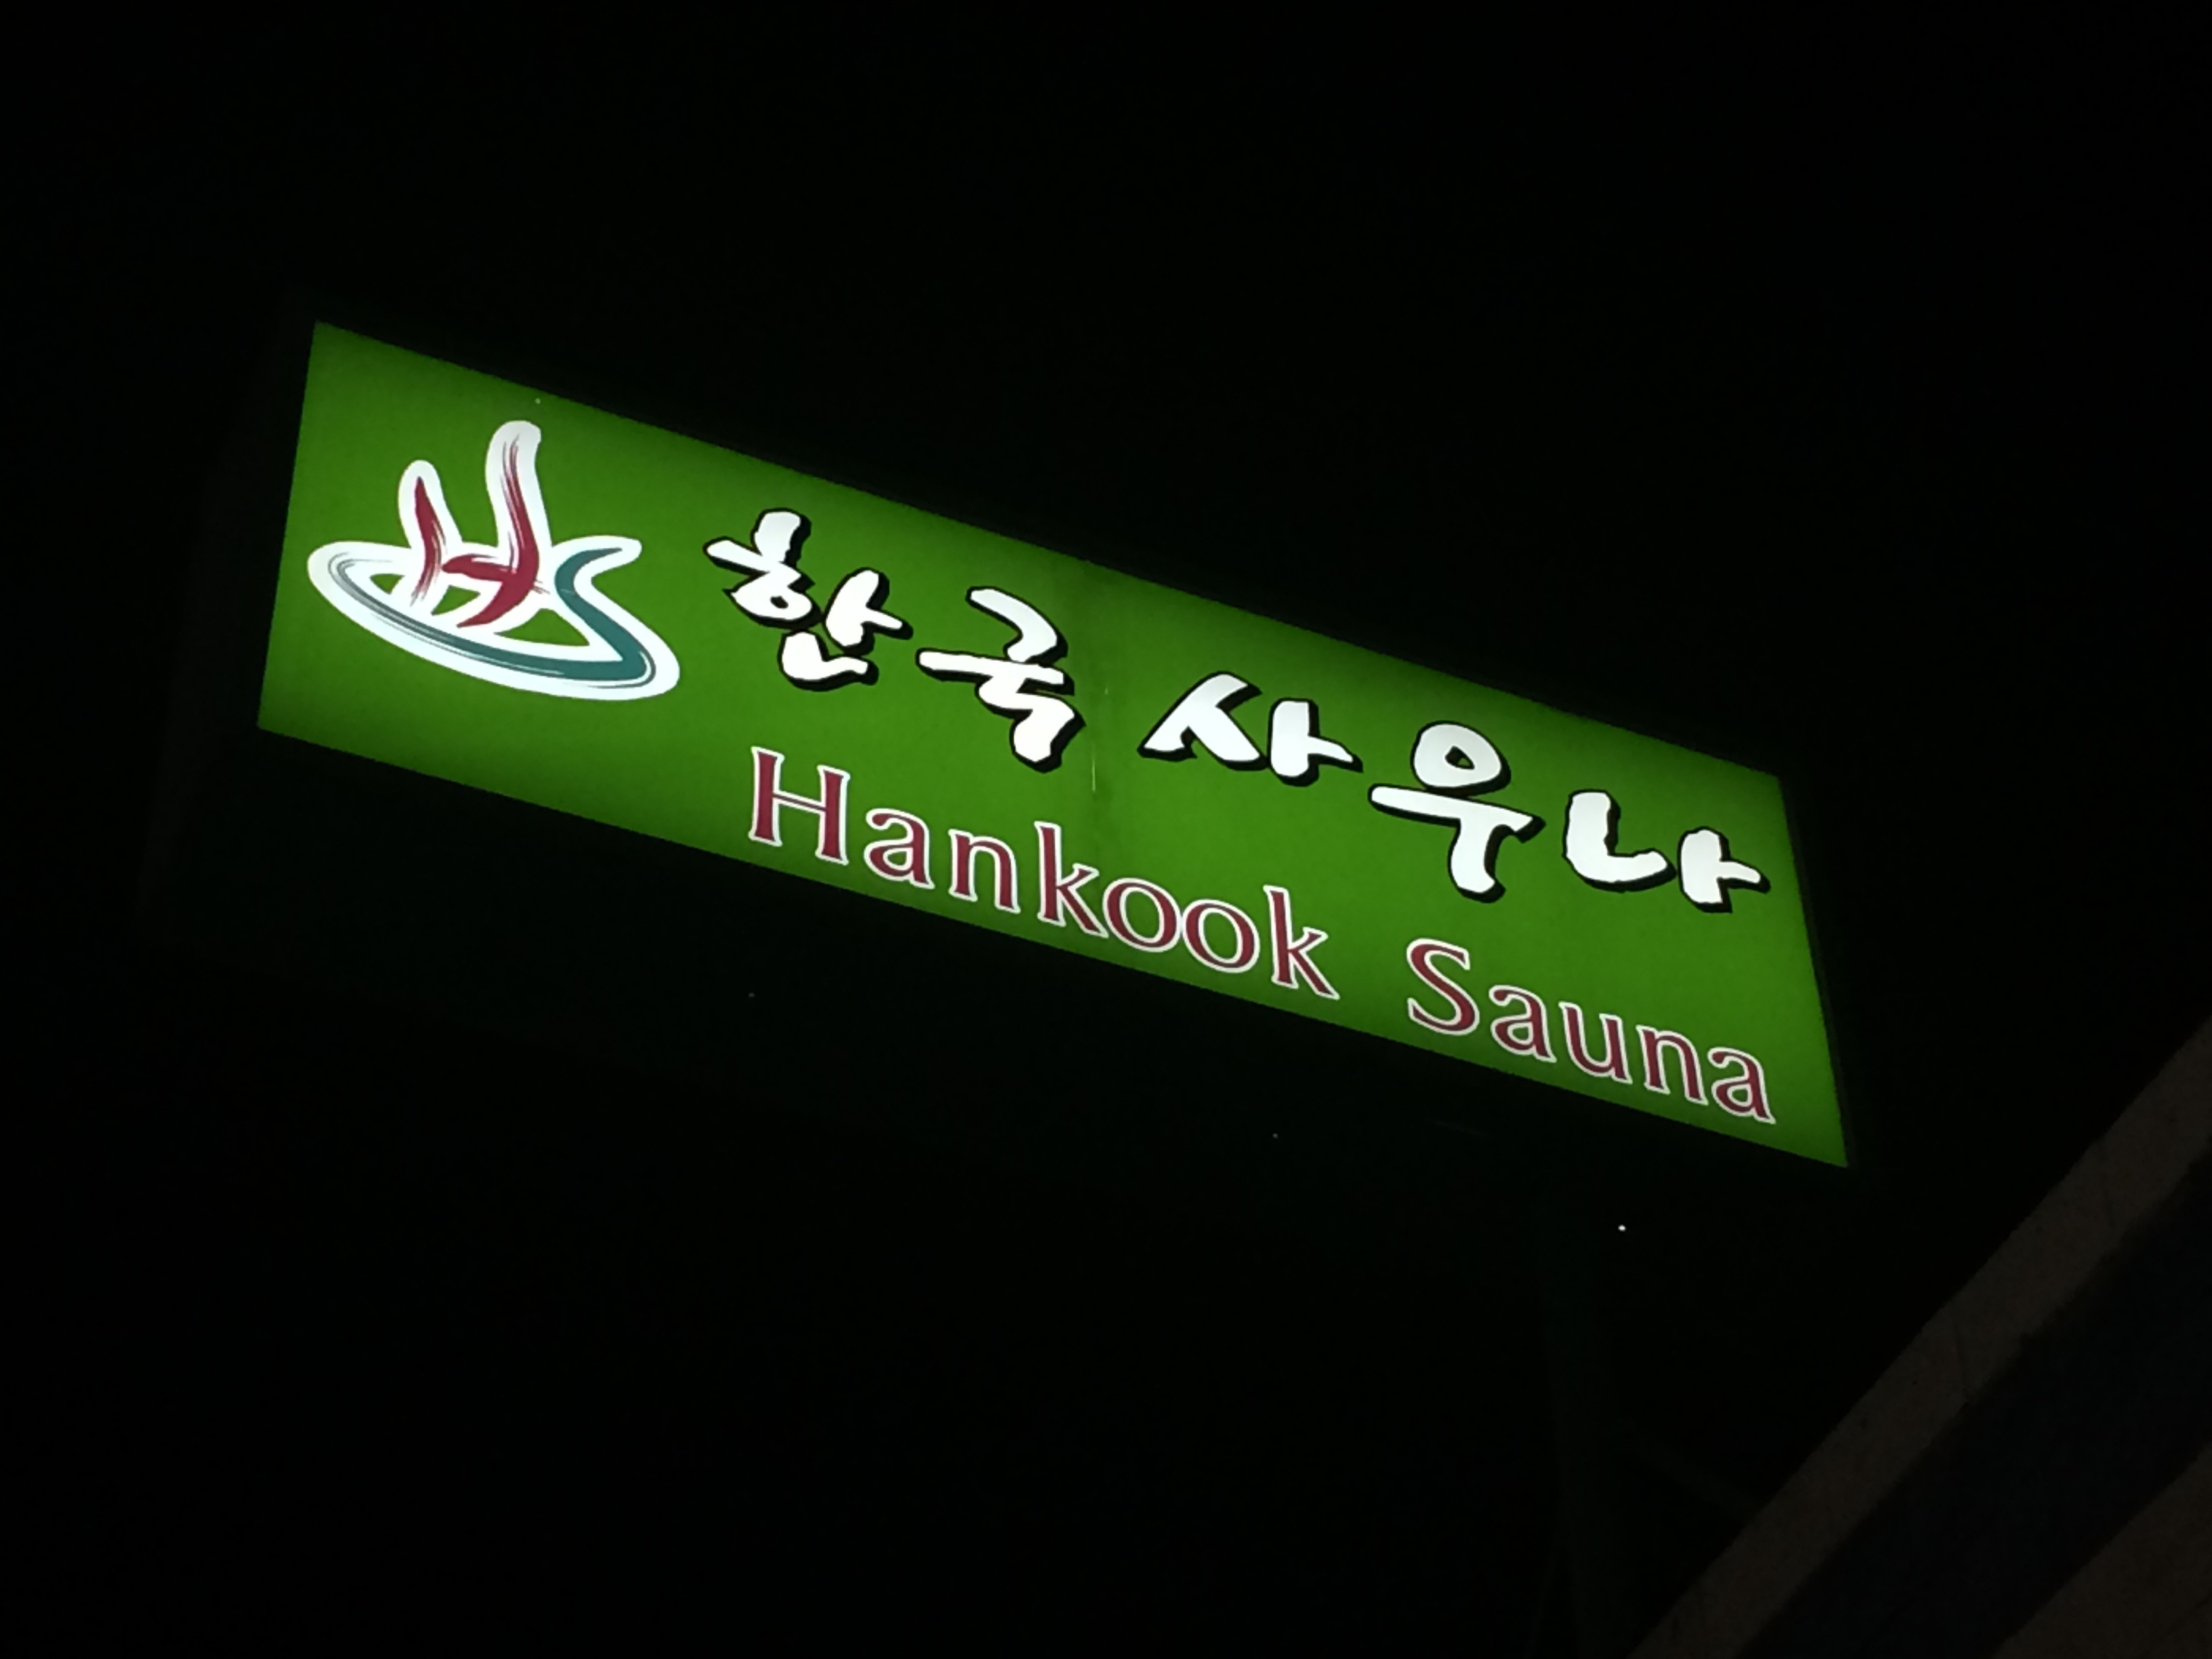
number, advertising, sign, line, green, street sign, signage, neon, neon sign, brand, font, men, shape, korean, sauna